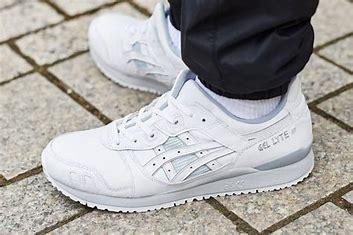
Brand: Asics
Model: Gel Lyte 3